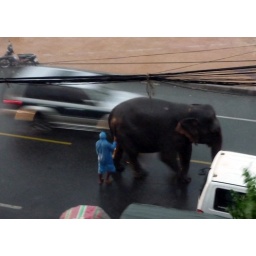
There just happened to be an elephant walking down the main road in Phnom Penh